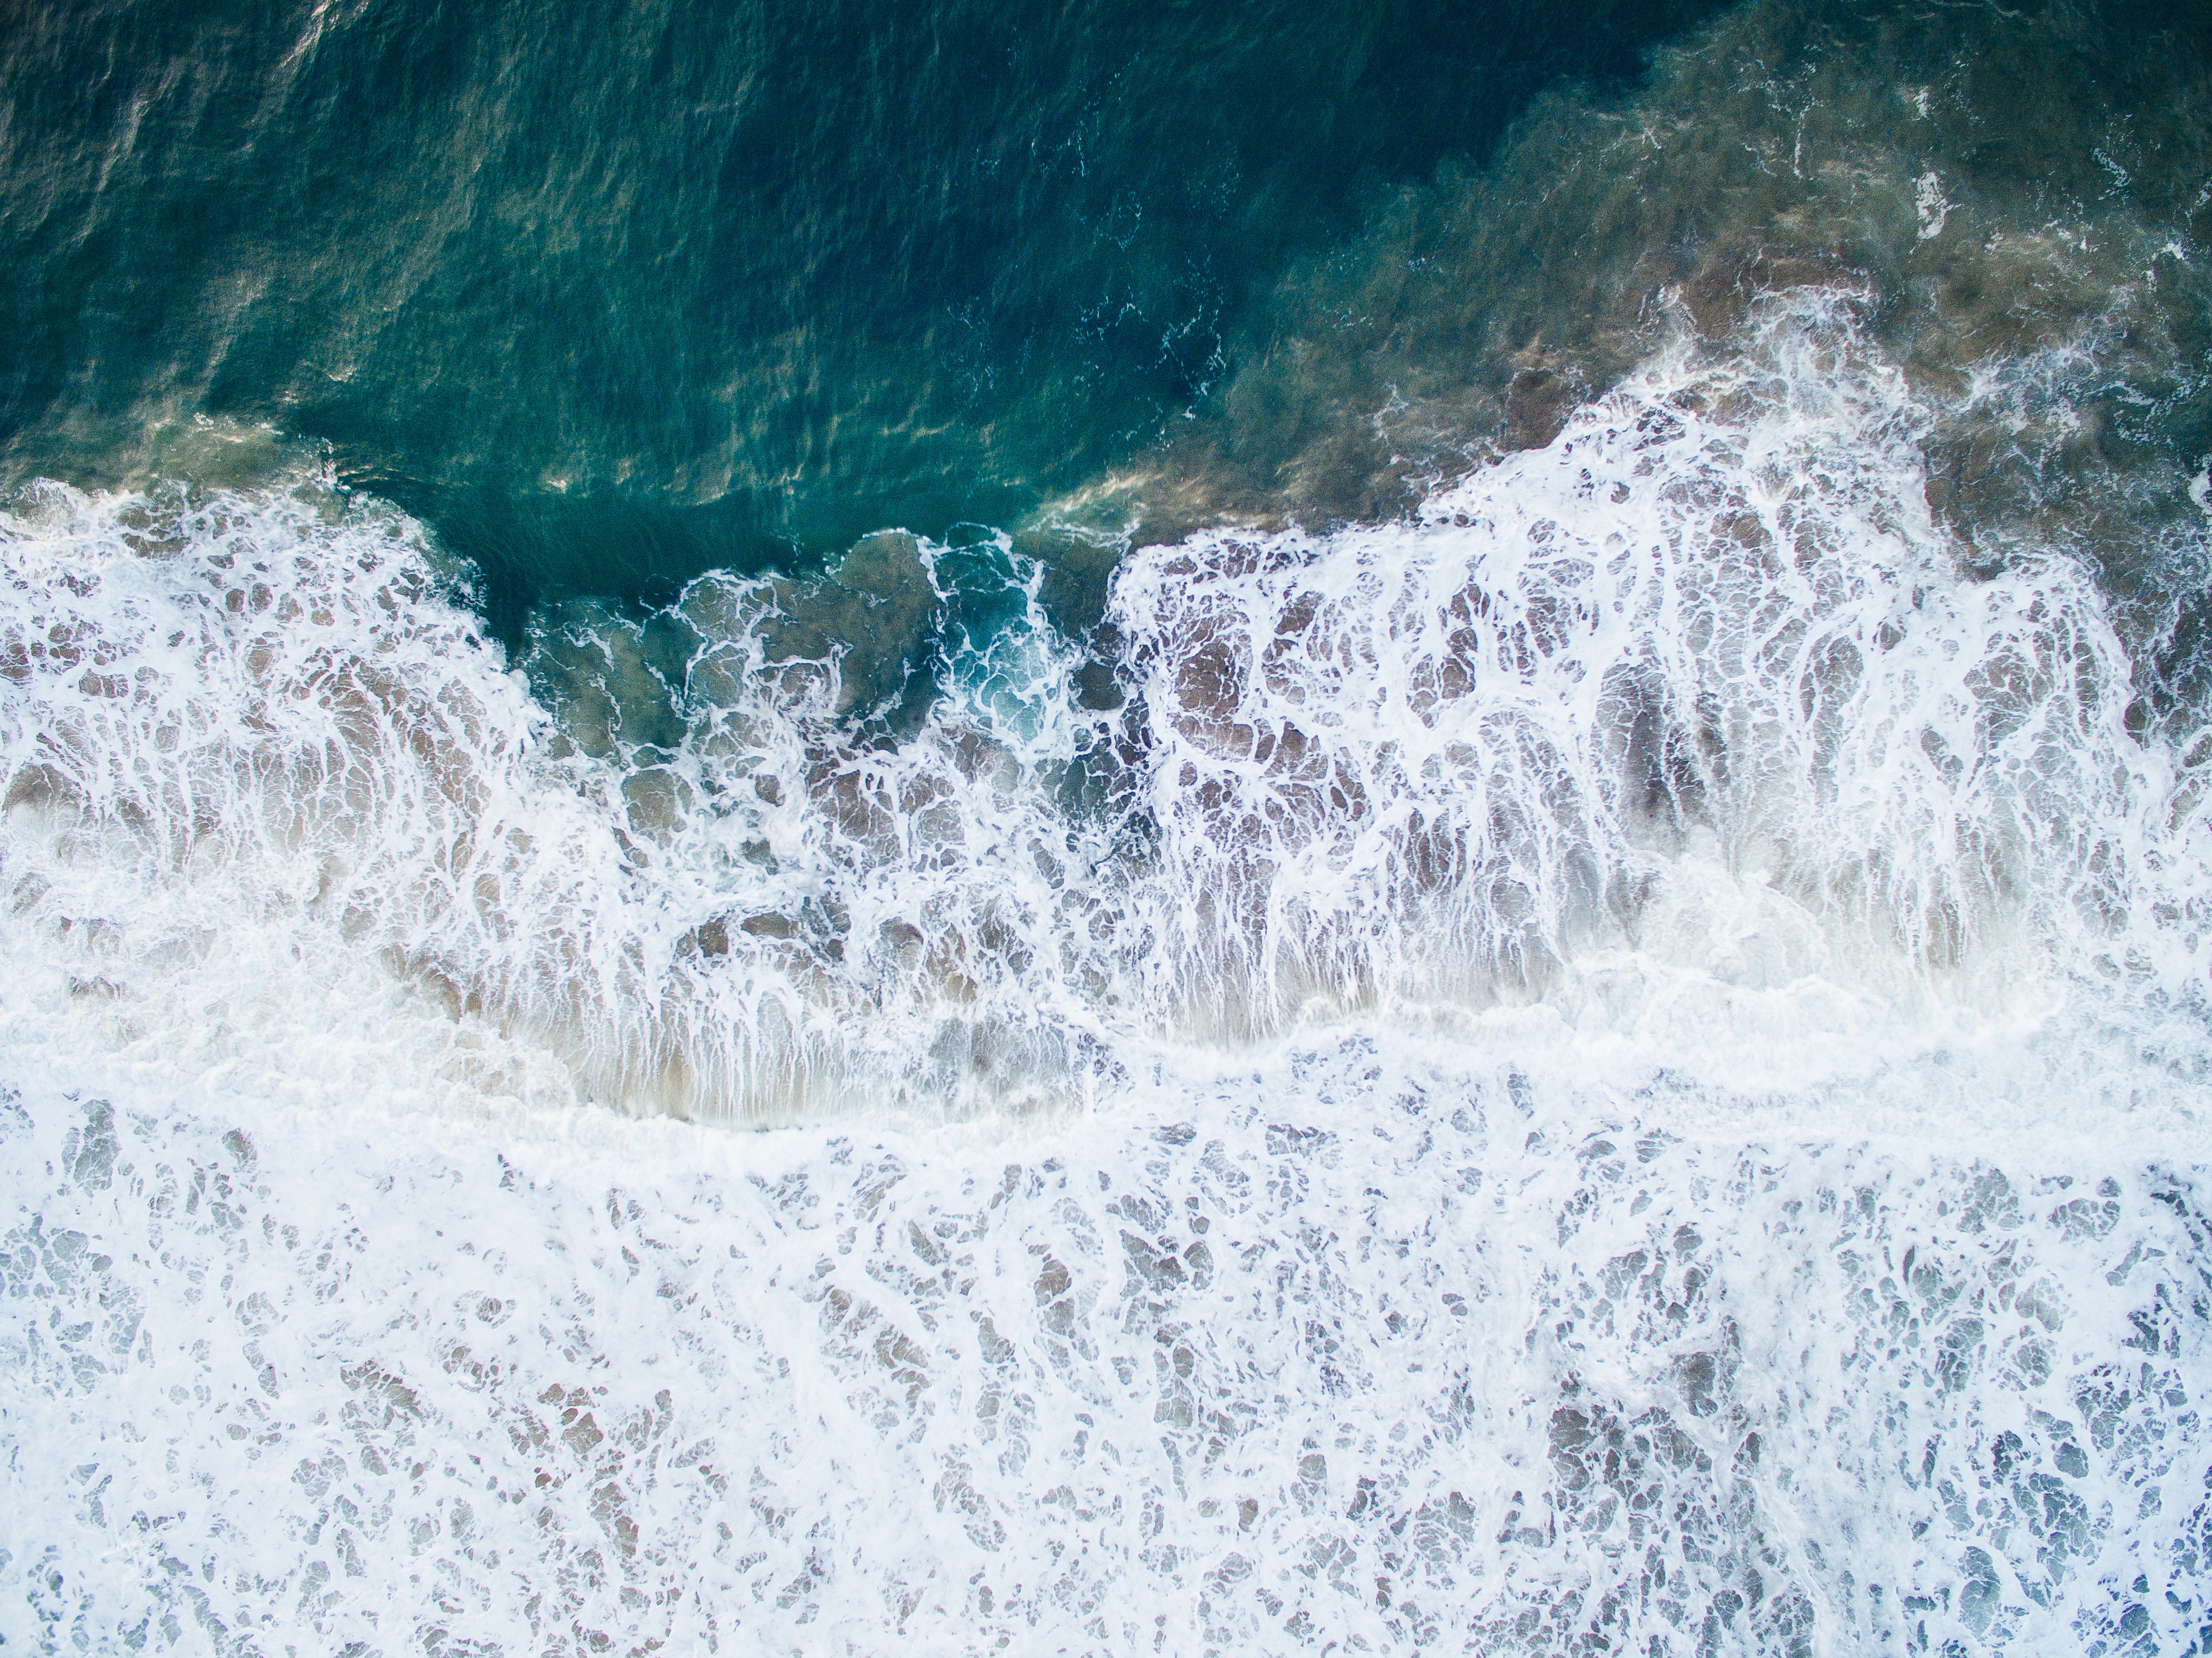
sea, coast, ocean, wave, rapid, geological phenomenon, wind wave